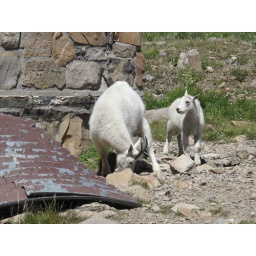
Mother and baby mountain goat near the Timpanogos Shelter at Emerald Lake